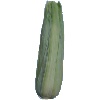
Label: corn_husk